Oedipus

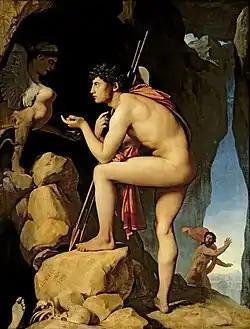
"Oedipus and the Sphinx" by Jean-Auguste-Dominique Ingres

Oedipus ("swollen foot") was a mythical Greek king of Thebes. A tragic hero in Greek mythology, Oedipus unwittingly fulfilled a prophecy that he would end up killing his father and marrying his mother, thereby bringing disaster to his city and family.